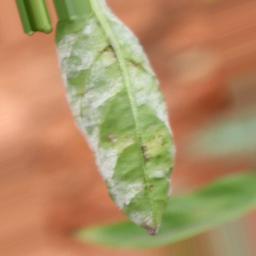
Label: powdery mildew